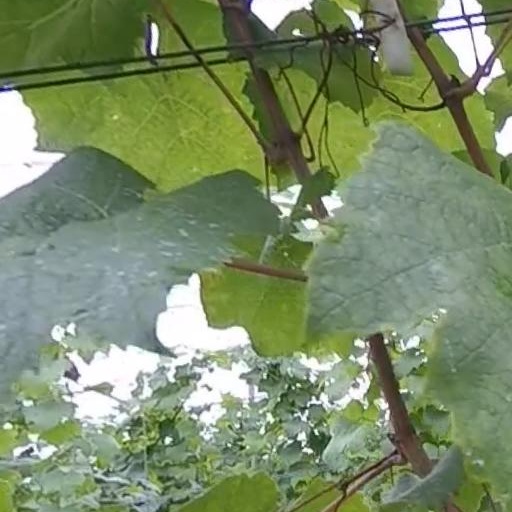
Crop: grape